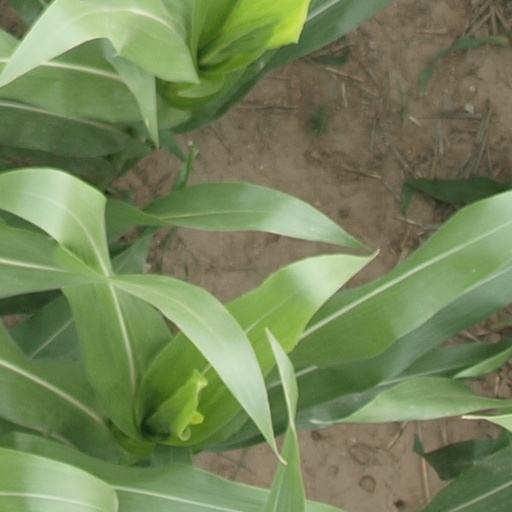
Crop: maize; corn